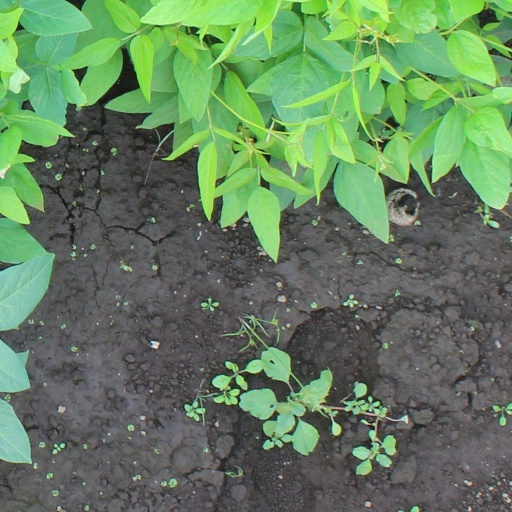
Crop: soybean